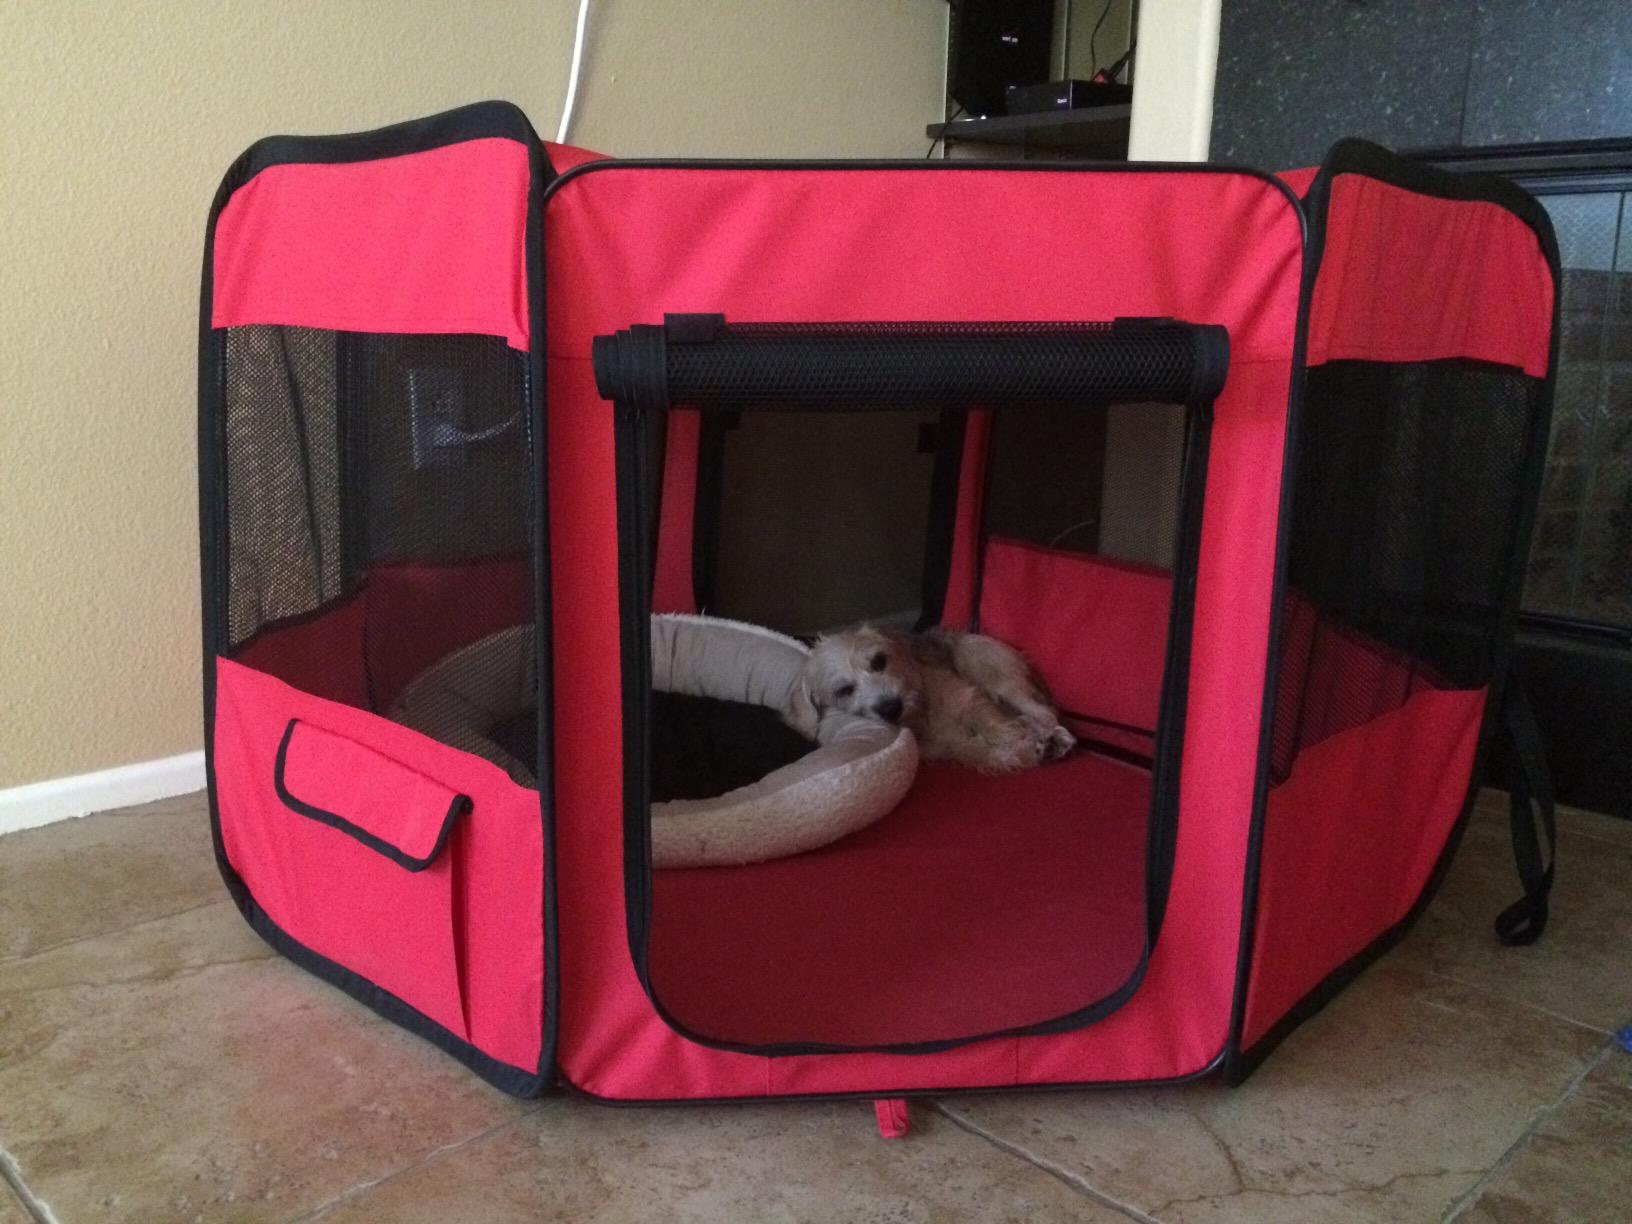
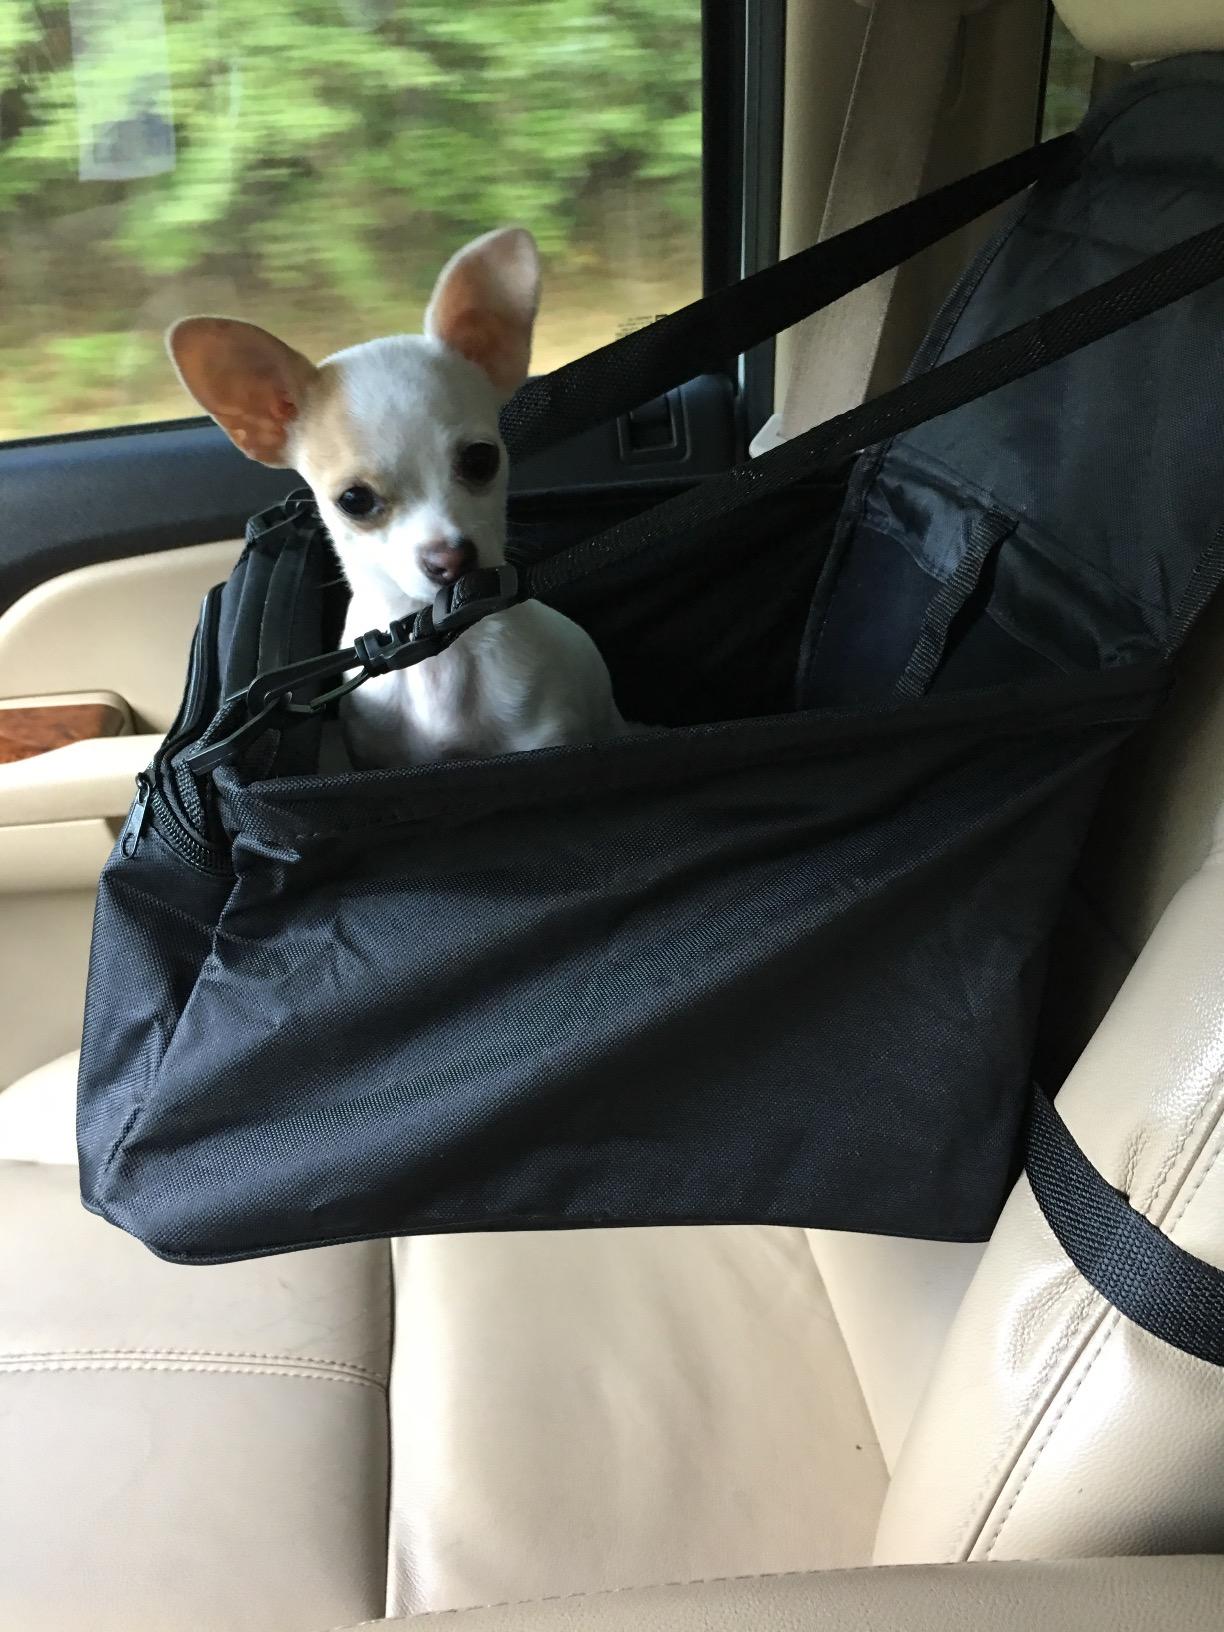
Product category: items_kennel
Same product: no